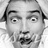
Emotion: surprise